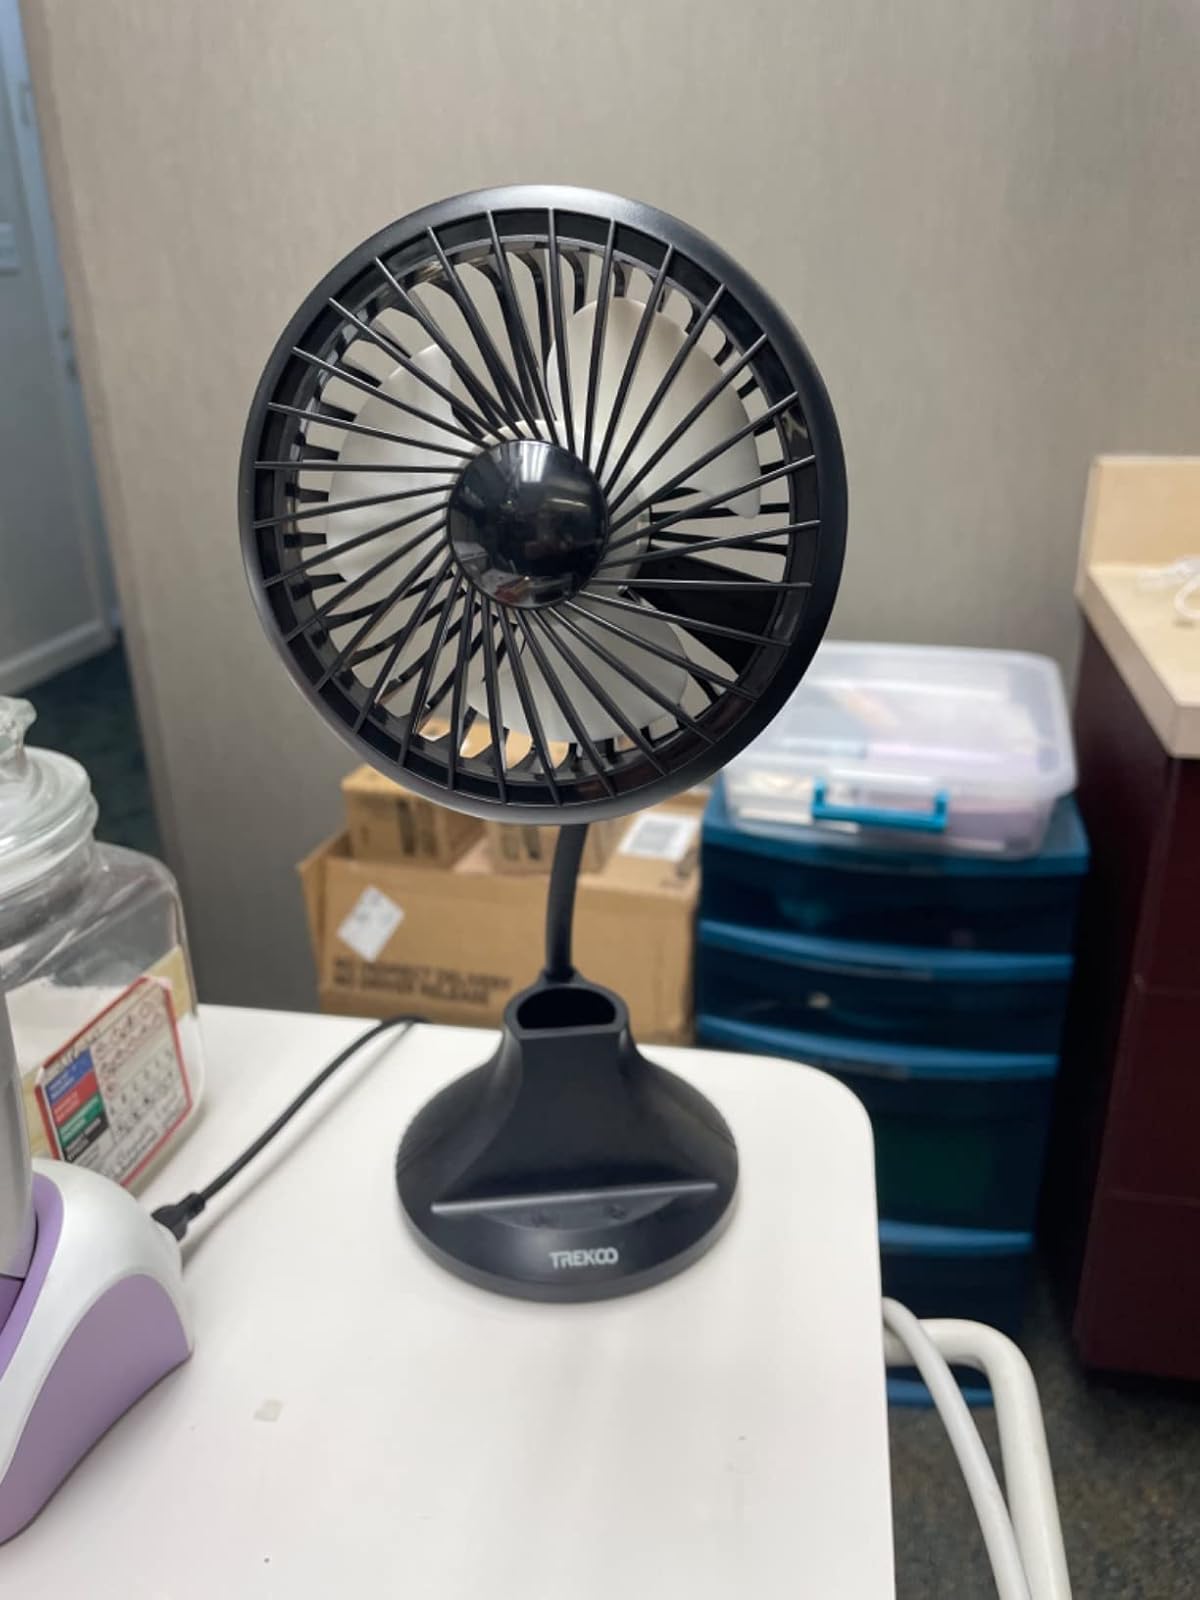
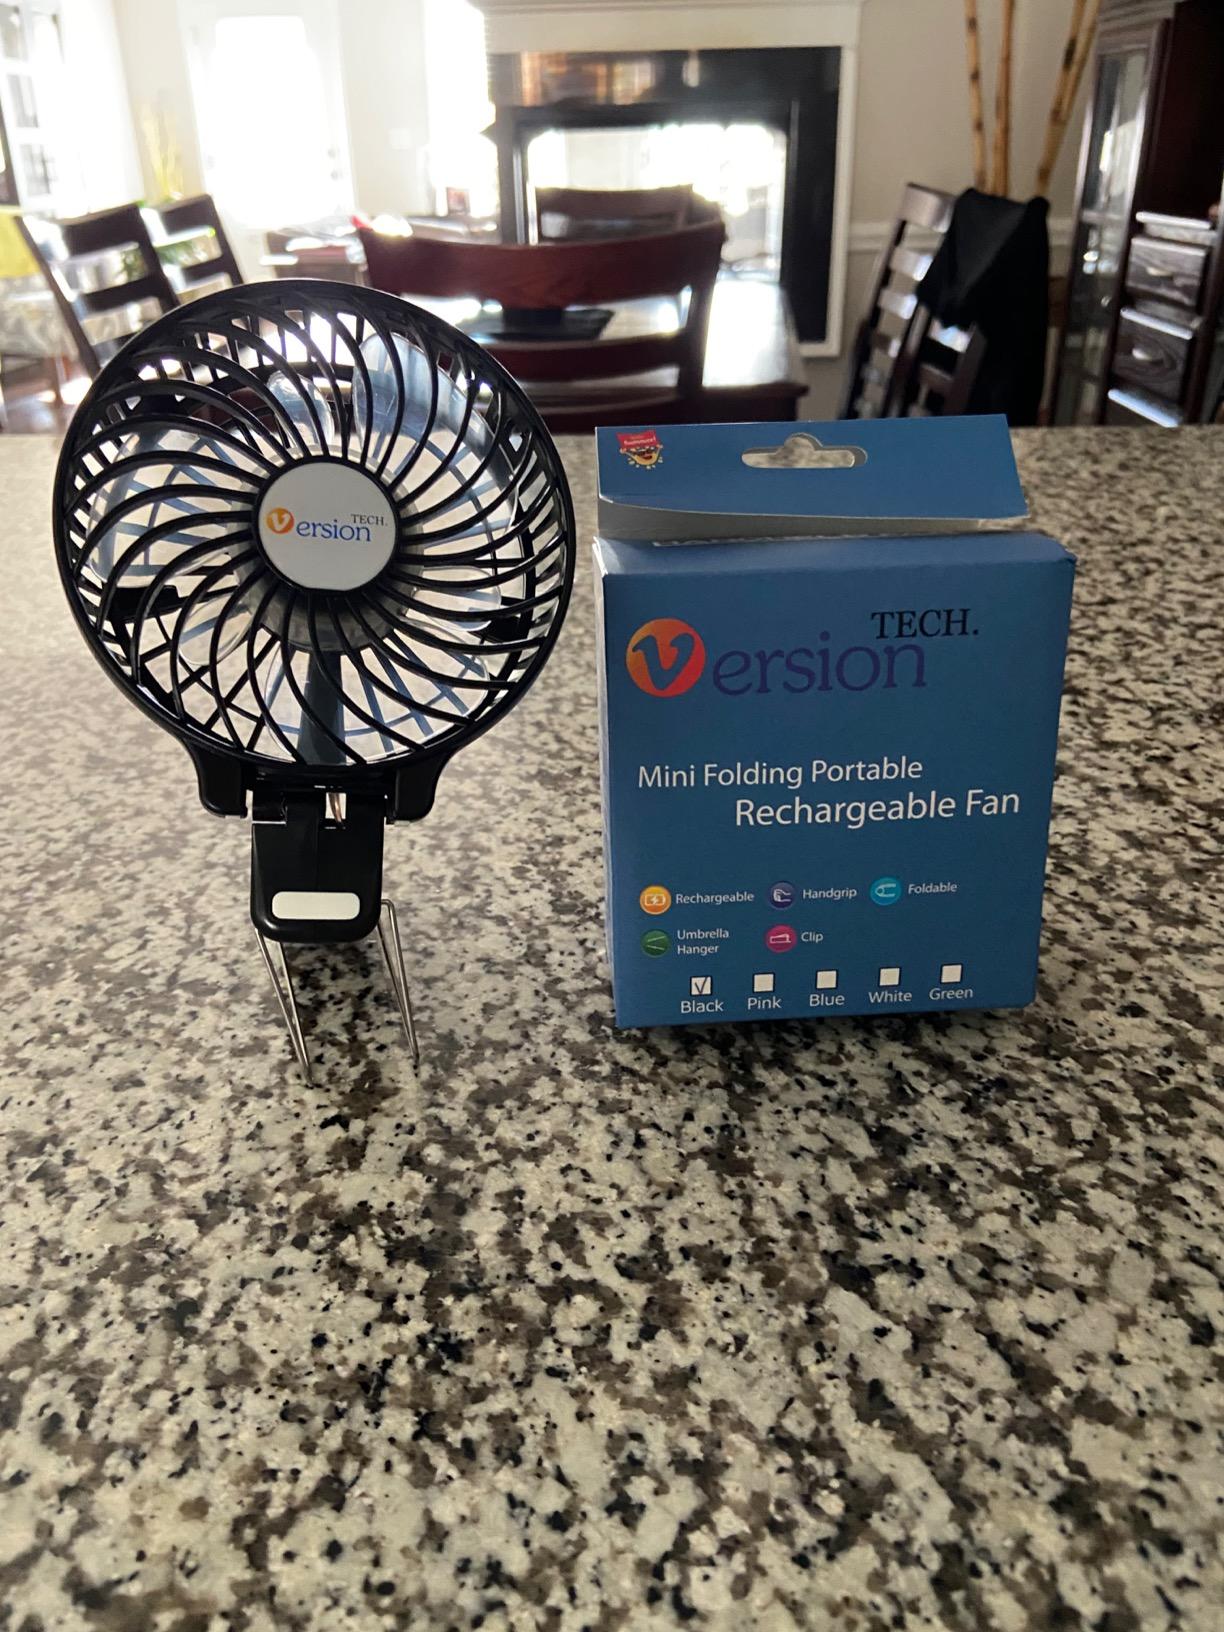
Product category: fan
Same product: no